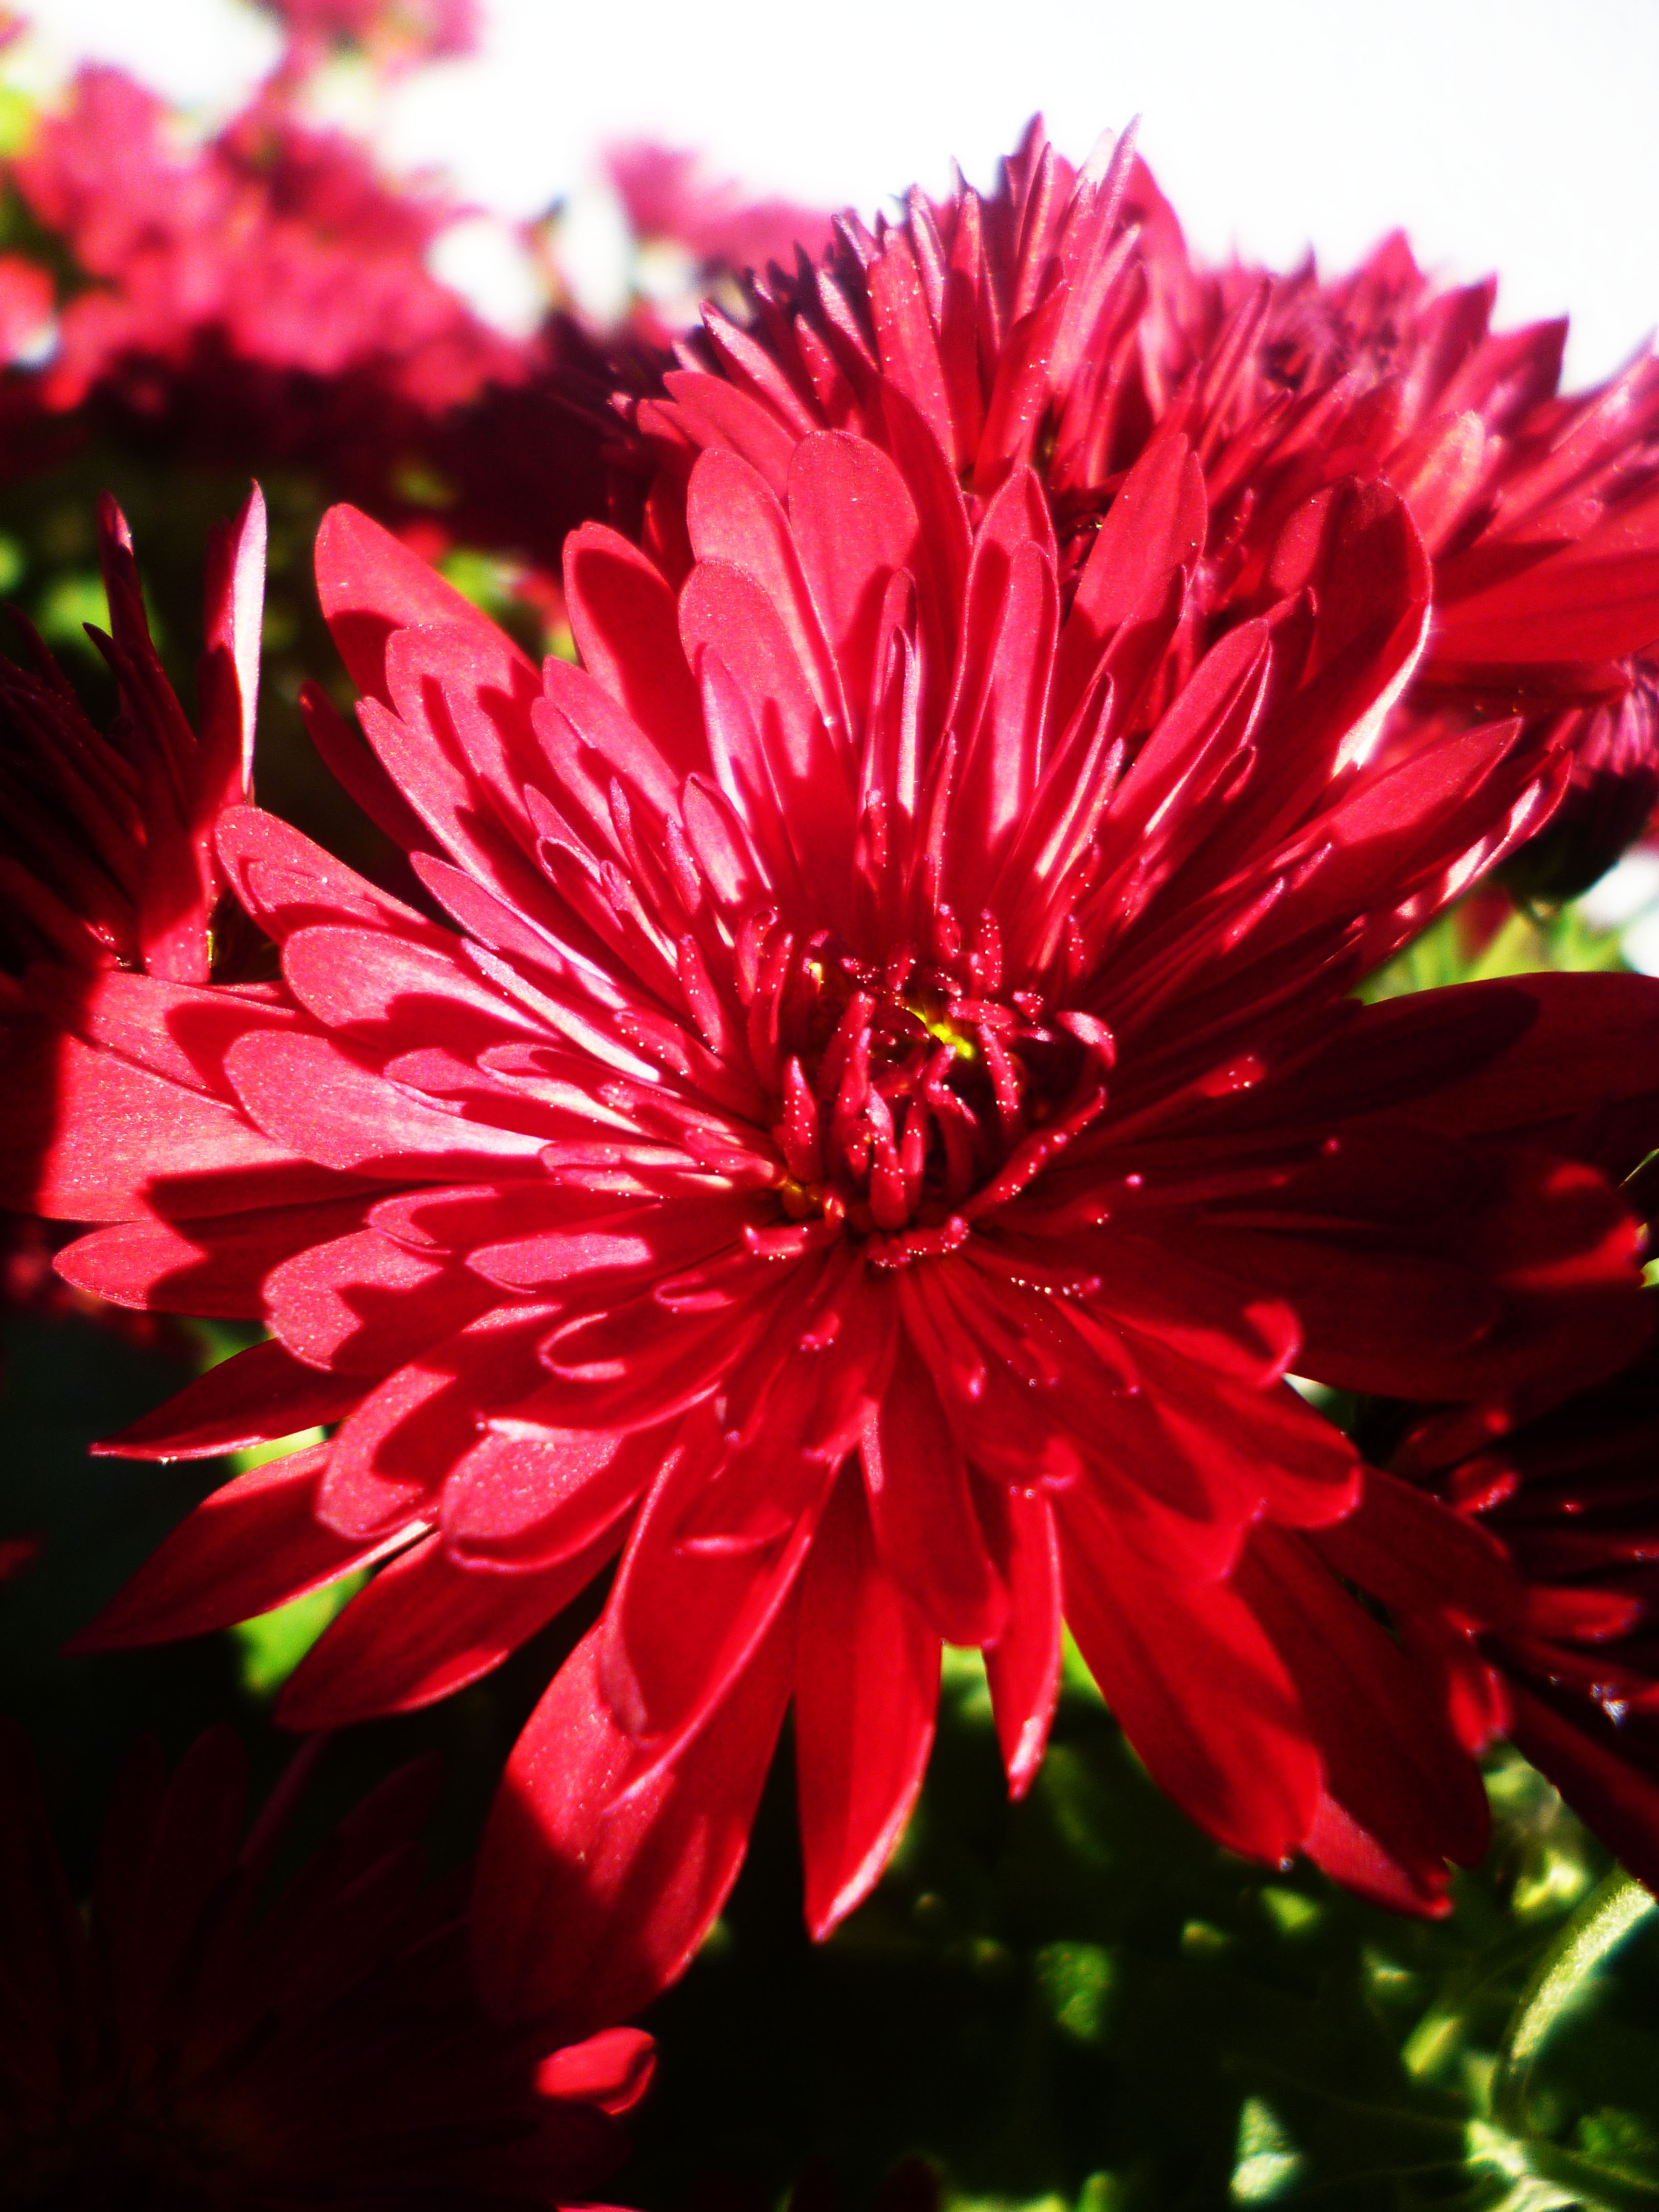
plant, flower, petal, red, flora, dahlia, macro photography, asters, flowering plant, daisy family, annual plant, plant stem, land plant, chrysanths, primule